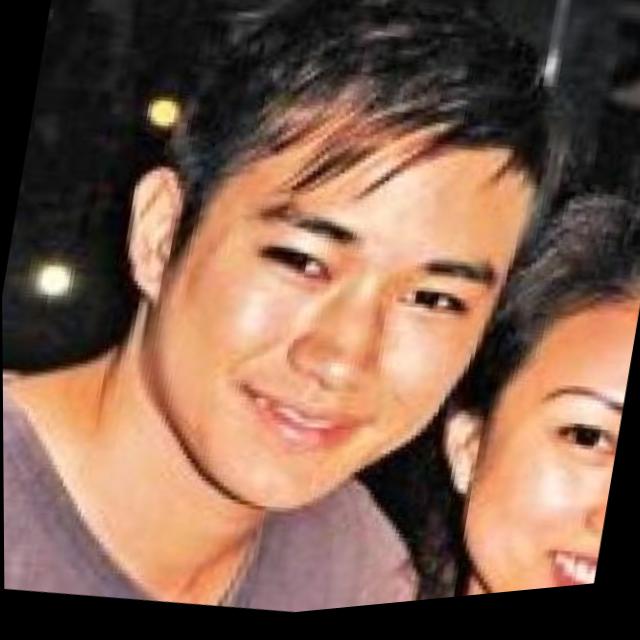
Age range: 21-44